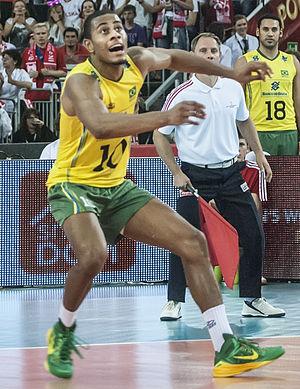
Ricardo Lucarelli Santos de Souza dit Lucarelli est un joueur international brésilien de volley-ball, né le 14 février 1992 à Contagem. Il mesure 1,96 m et joue réceptionneur-attaquant.